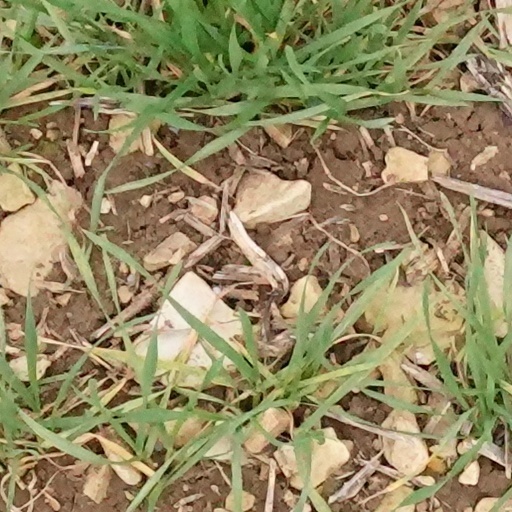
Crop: wheat